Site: brandenburg
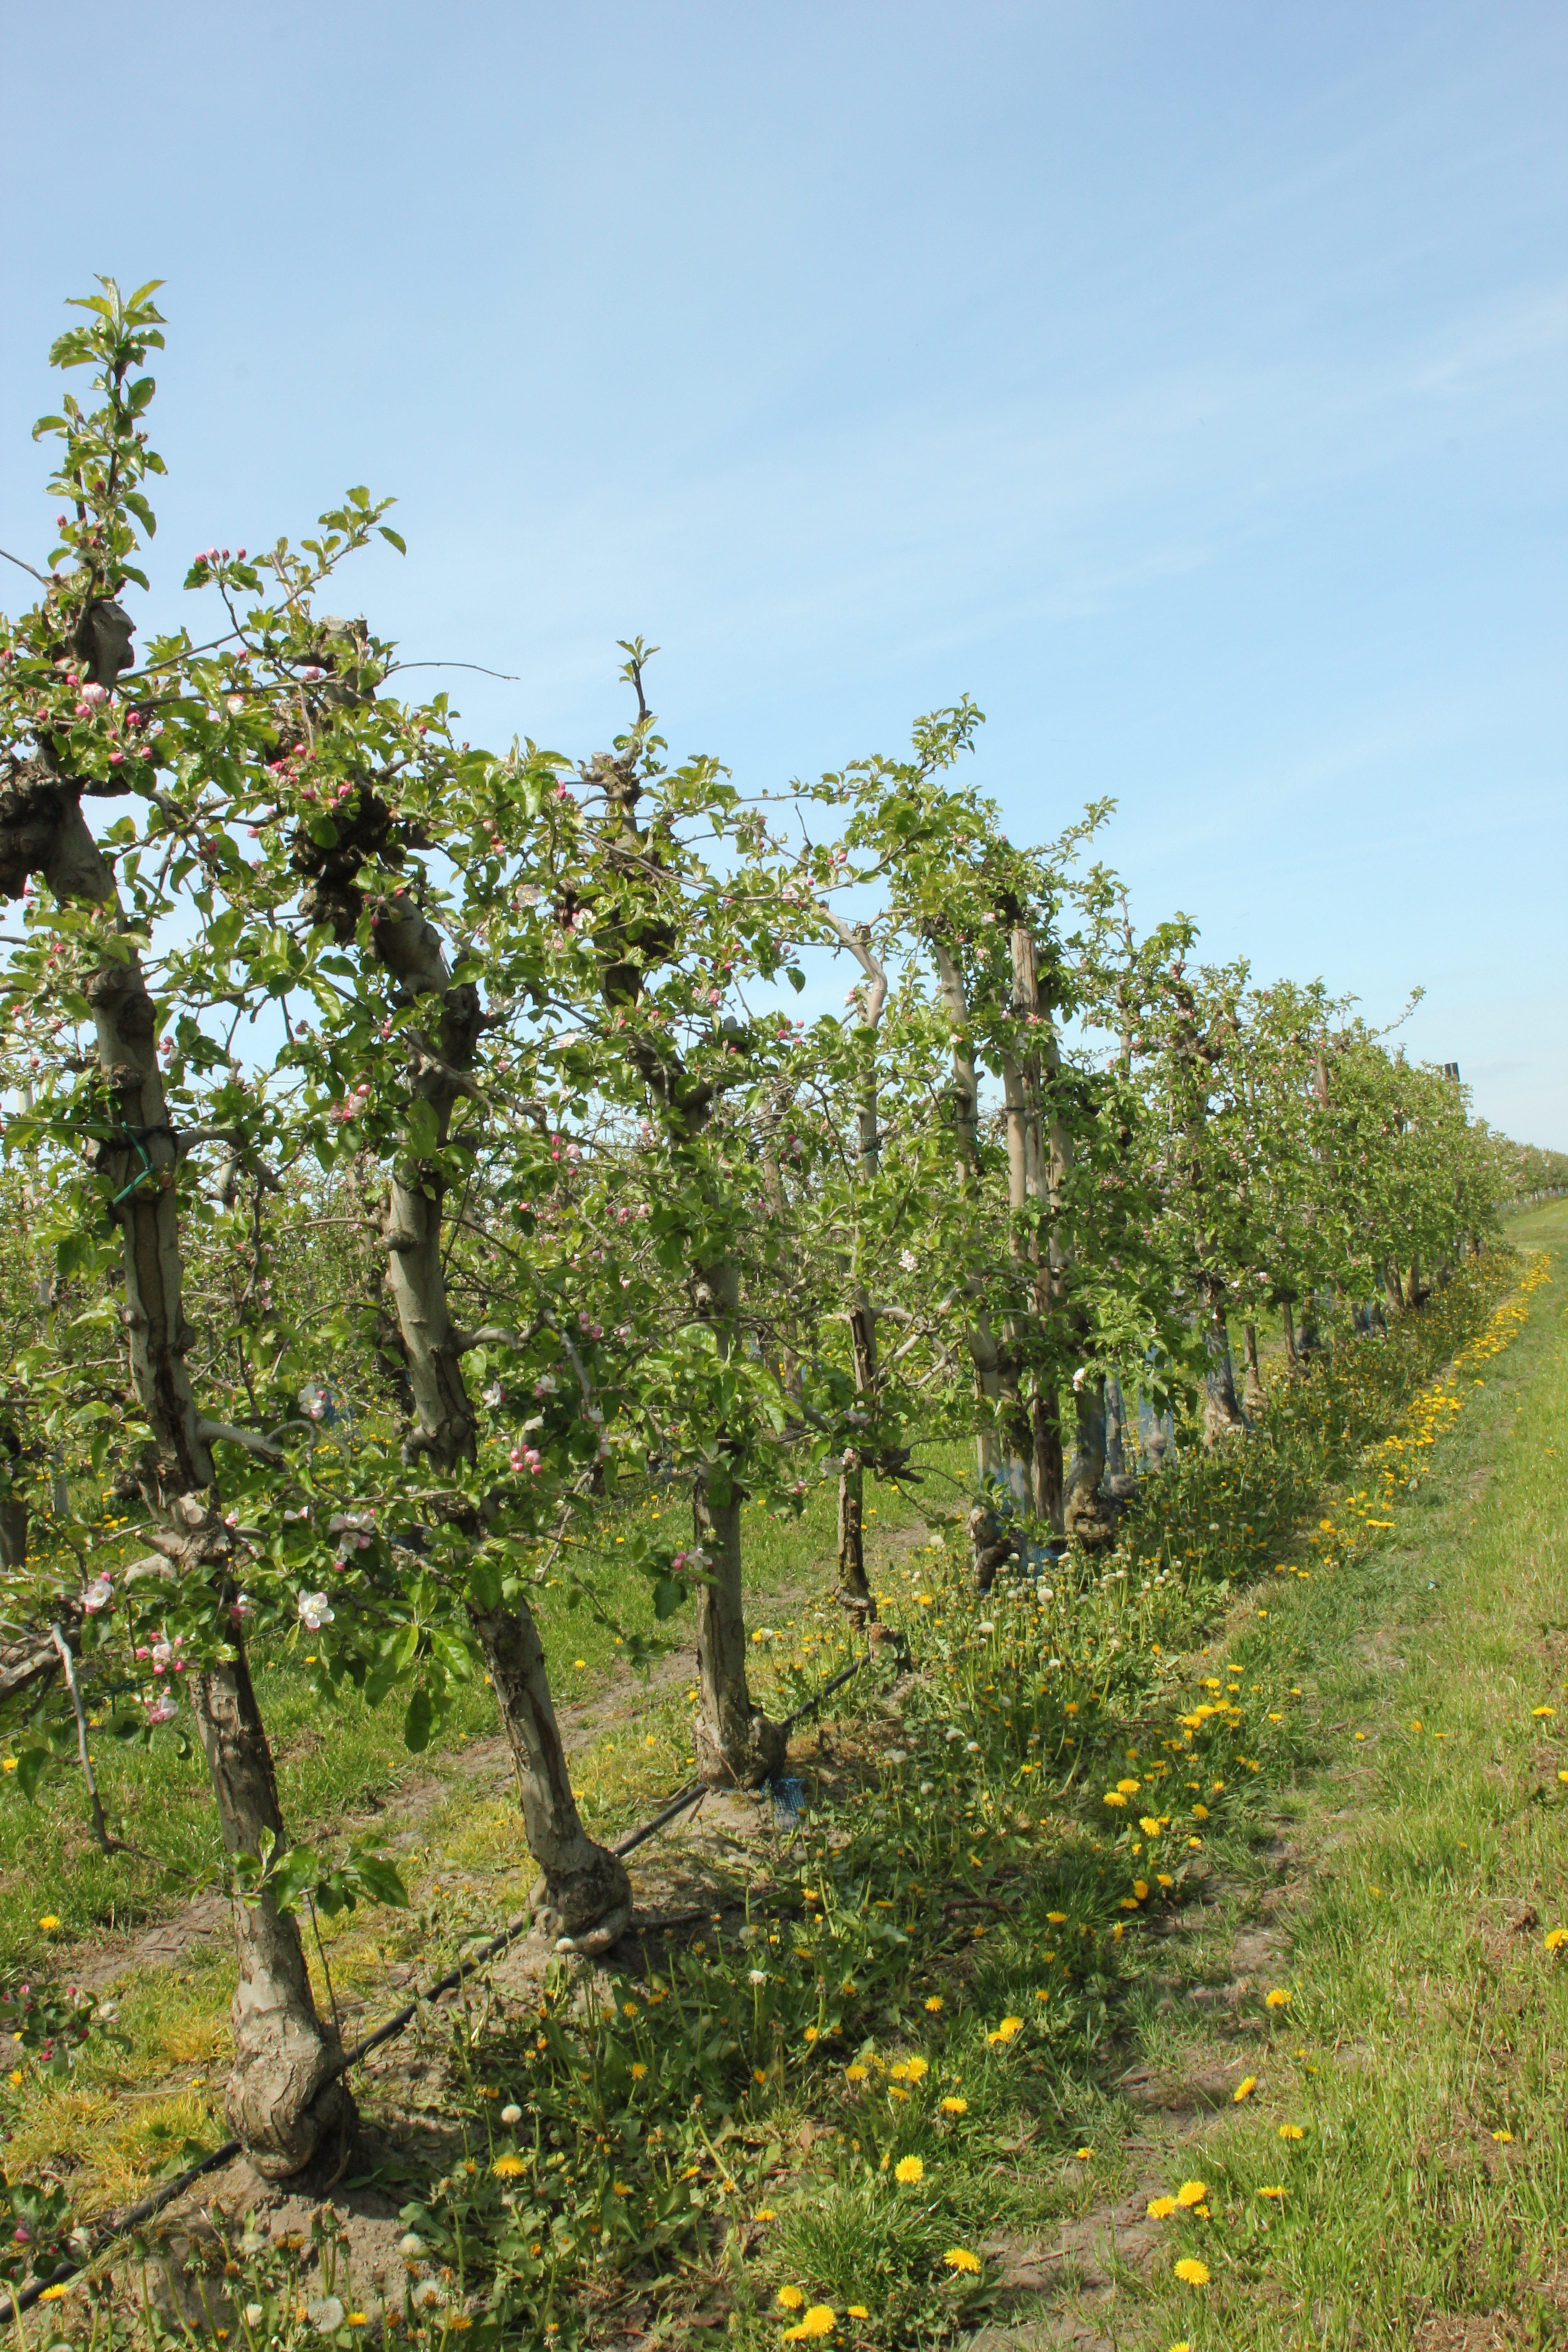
Growth stage (BBCH 60): Flowering